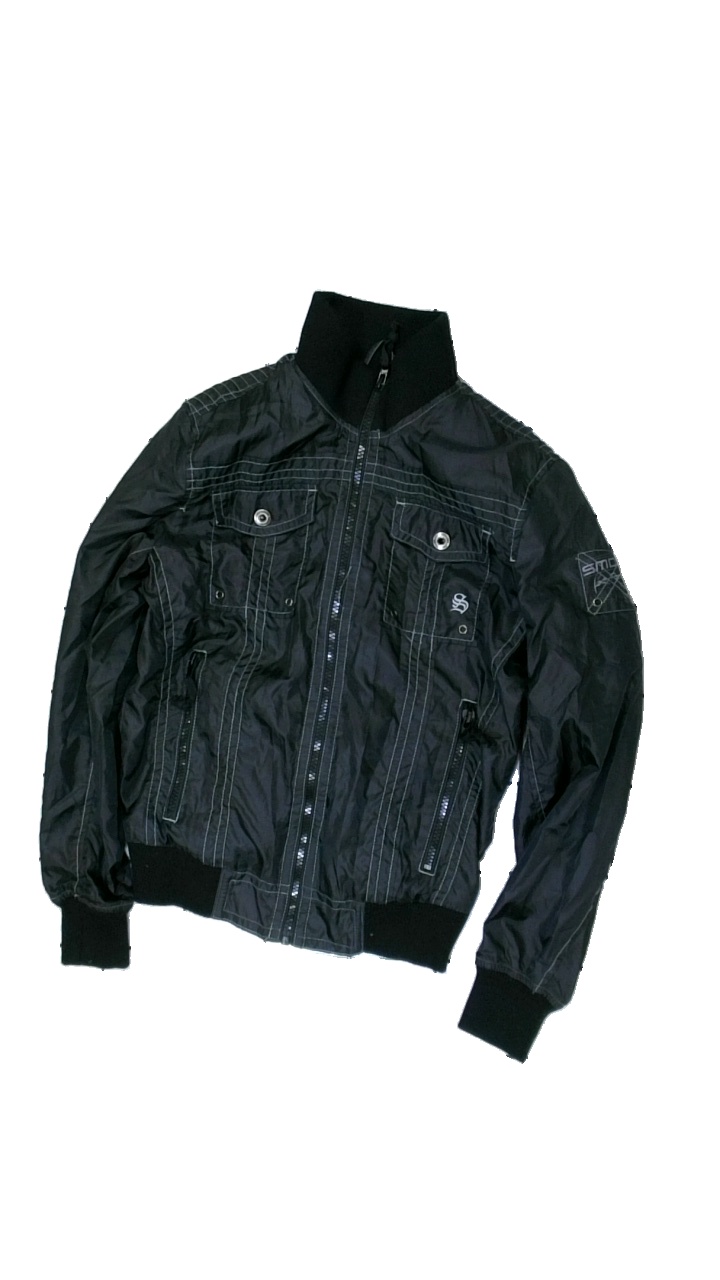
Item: Jacket (Unisex)
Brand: Smog Royal
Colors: Black
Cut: Regular
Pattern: Logo print
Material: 100% polyester
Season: All
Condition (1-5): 3
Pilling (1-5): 3
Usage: Reuse
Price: <50